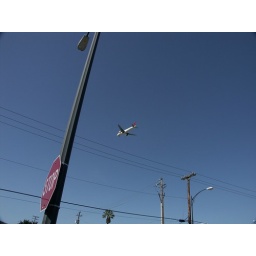
Their plane flying over us!